Austro-Italian ironclad arms race

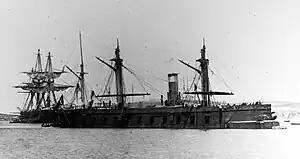
The Austrian ironclad "Drache", lead ship of her class. She and her sister ship "Salamander" were Austria's first ironclad warships and were intended to counter Italy's own ironclad program.

While Austria continued to refuse to grant diplomatic recognition of the newly formed Kingdom of Italy, it could not continue to ignore the threat the Regia Marina's own naval expansion program, under the direction of Cavour, posed to the Austrian coastline. In response to the assembly of the Italian "Formidabile" class, Archduke Ferdinand Max personally ordered the construction of the "Drache"-class ironclads at the end of 1860. These ships, constructed by a Trieste-based shipbuilding firm, would be the first ironclad warships of the Imperial Austrian Navy. Austria had considered constructing ironclads before the "Drache" class, but the expensive cost of British shipbuilding offers in December 1858 led to the offers being rejected by "Kontreadmiral" (Rear Admiral) Ludwig von Fautz. However, the emergence of Italy's own ironclad program led to these concerns being rendered irrelevant in the face of the threat the Regia Marina posed.